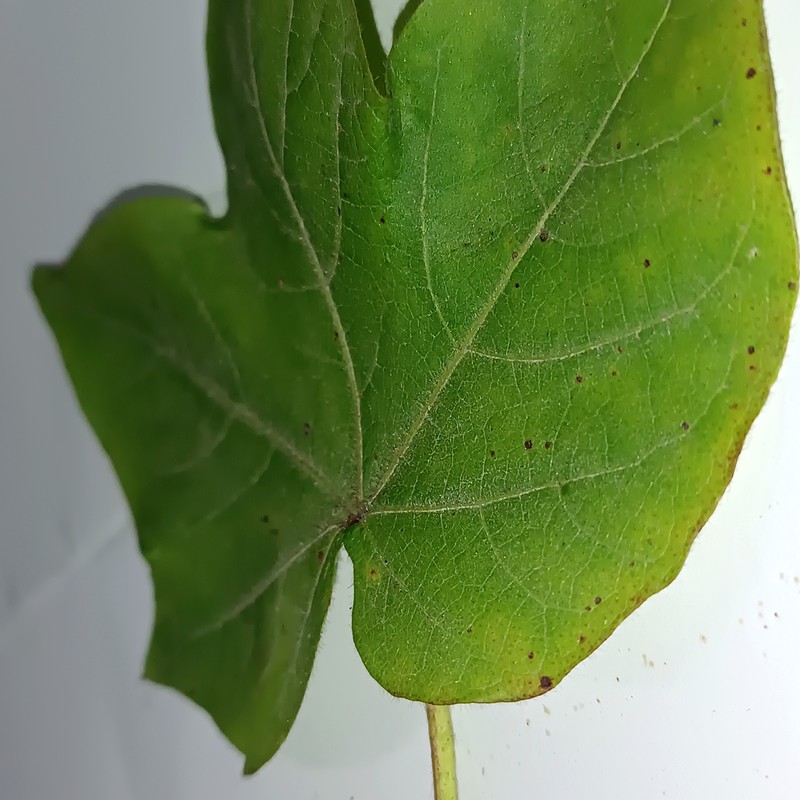
Label: Bacterial Blight